Stairway to Heaven

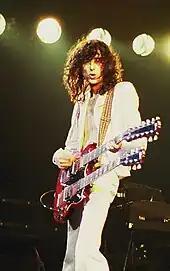
Jimmy Page used a double-necked guitar to perform "Stairway to Heaven" live.

When playing the song live, the band would often extend it to over 10 minutes, with Page playing an extended guitar solo and Plant adding a number of lyrical ad-libs, such as "Does anybody remember laughter?", "And I think you can see that", "wait a minute!" and "I hope so". For performing this song live, Page used a Gibson EDS-1275 double neck guitar so that he would not have to pause when switching from a six to a 12-string guitar, while John Paul Jones used a Mellotron to replicate the sound of the woodwind instruments he used on the studio recording.